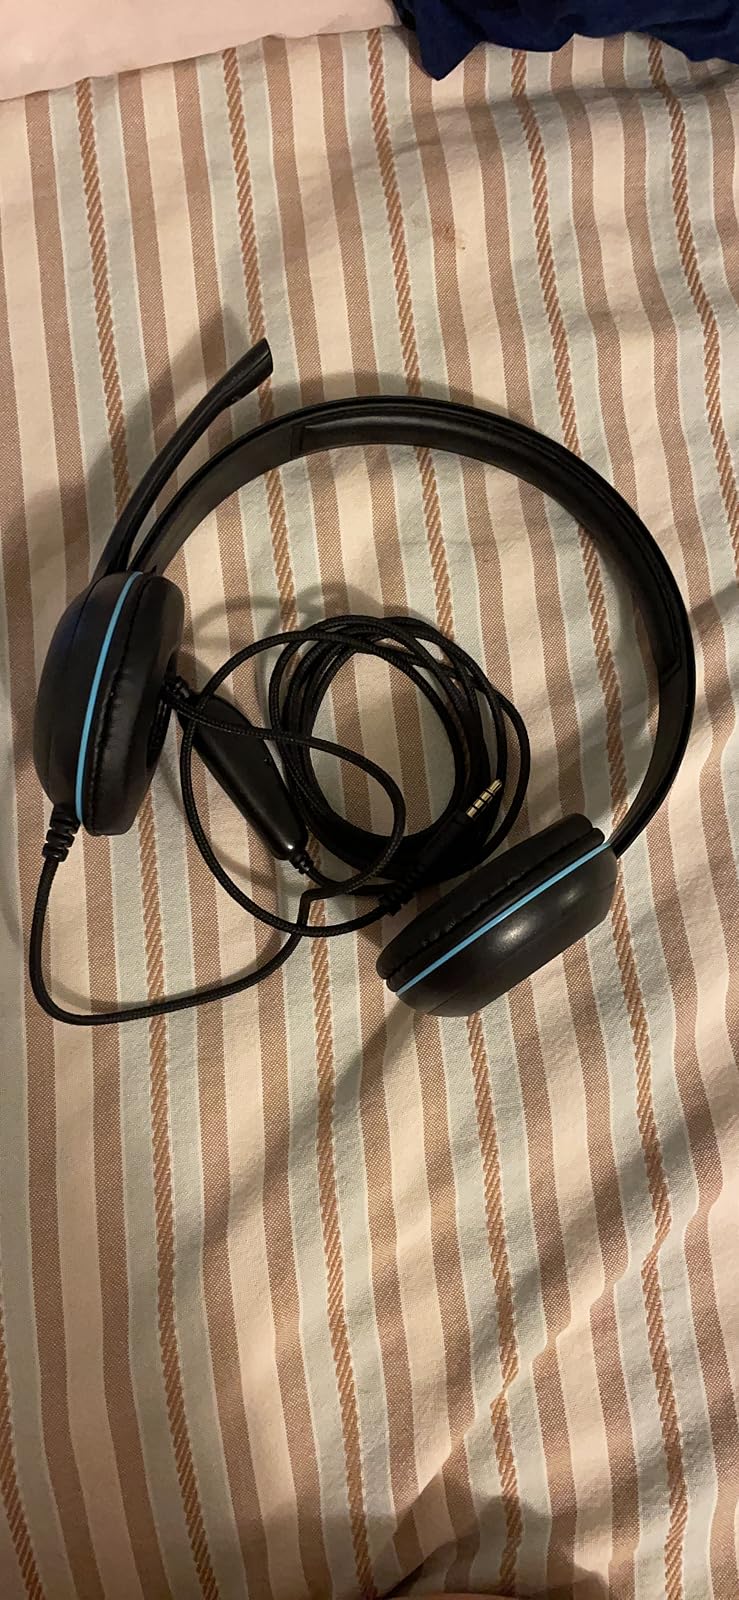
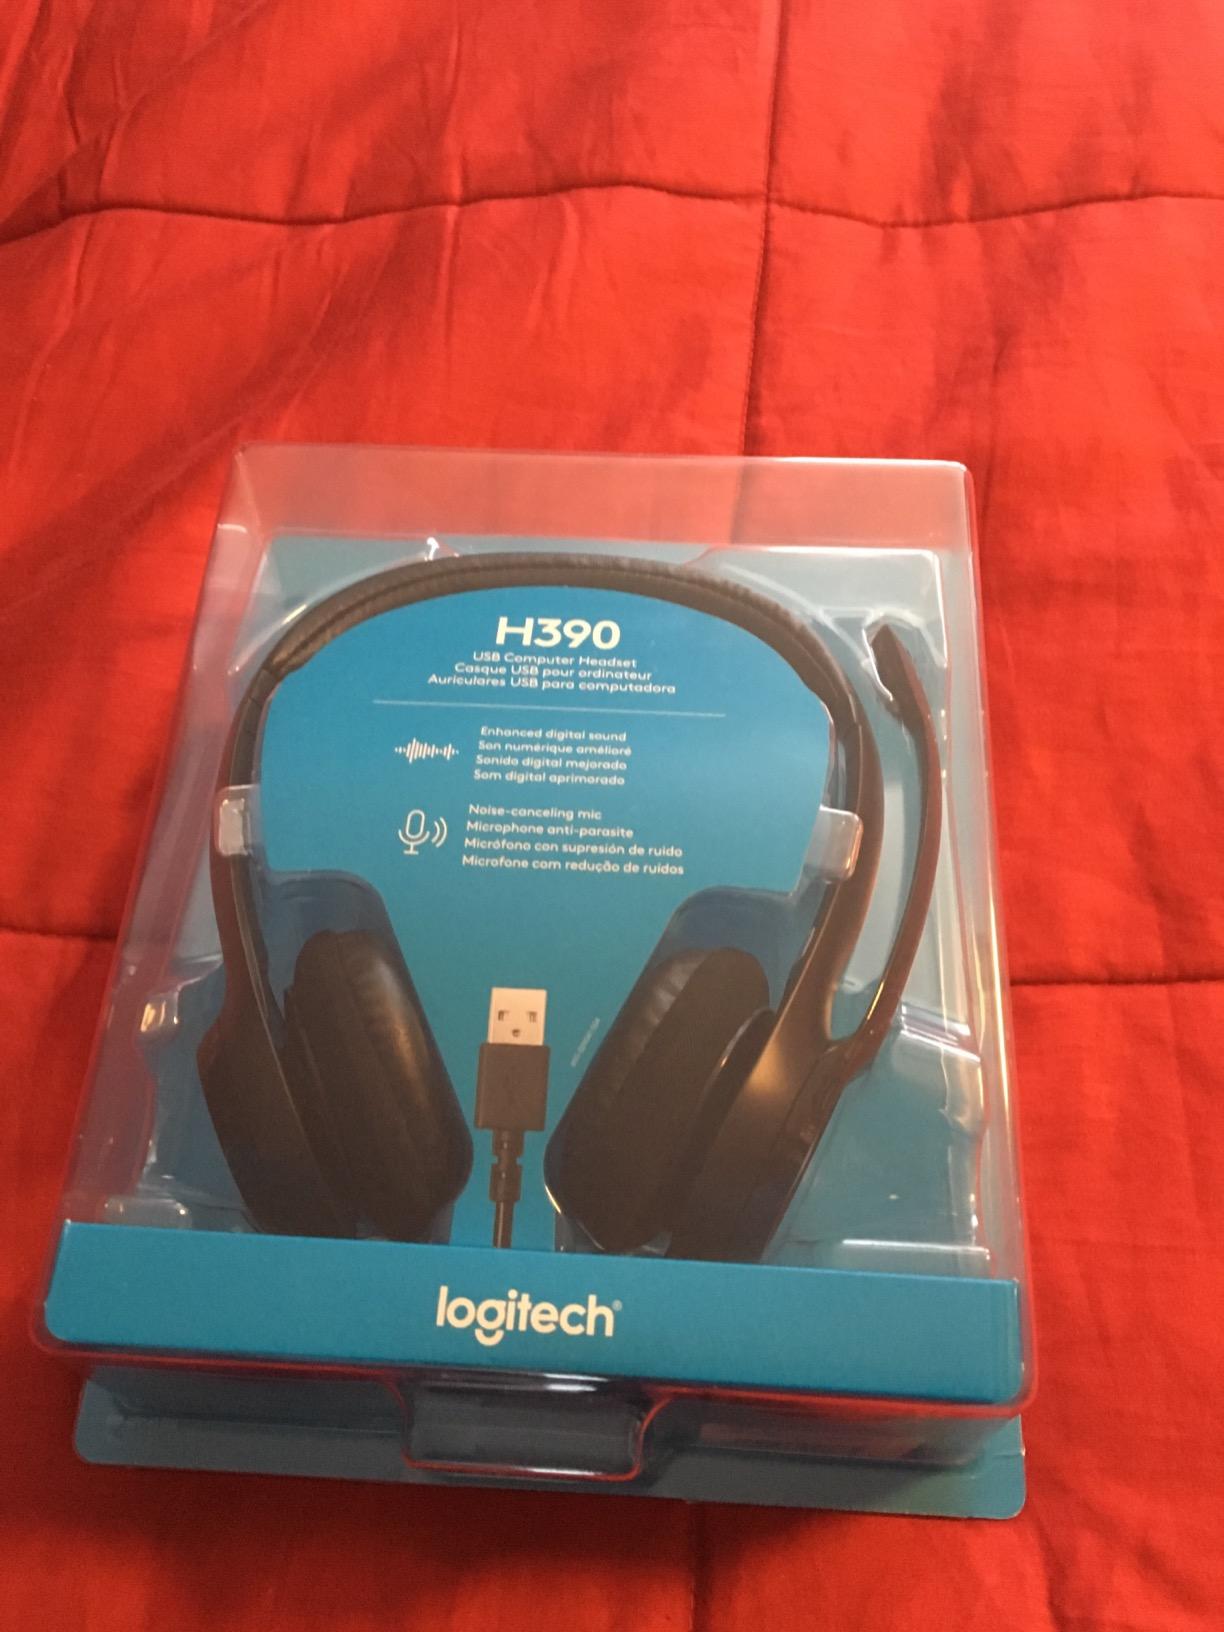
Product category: headphones
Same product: no